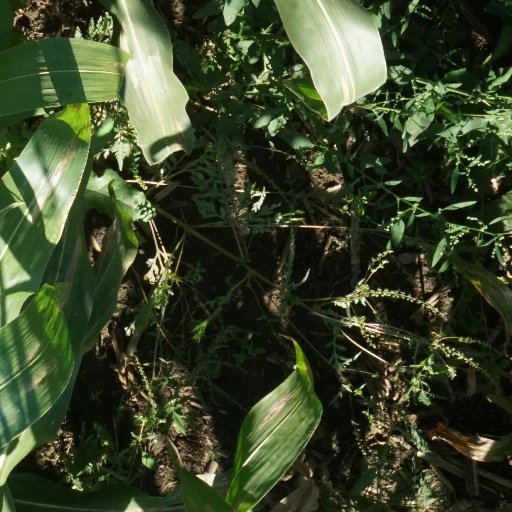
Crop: maize; corn